Geeumbi

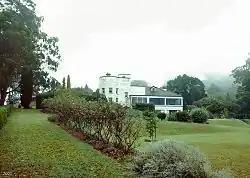
Geeumbi, house and gardens, 2000

Geeumbi is a heritage-listed villa at 1 South Street, Rangeville, Toowoomba, Toowoomba Region, Queensland, Australia. It was designed by Thomas Arthur Price for his own residence and built from 1914 to 1918 by Ernest Pottinger. It was added to the Queensland Heritage Register on 21 October 1992.